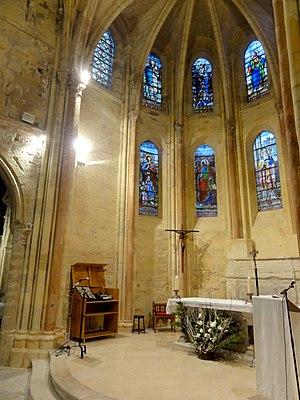
Intérieur de l'église - voir titre.
L'église Saint-Étienne est une église catholique paroissiale située à Marly-la-Ville, en France. Sa construction commence à la fin du XIIᵉ siècle dans le style gothique primitif, mais la plus grande partie de l'édifice date du XIIIᵉ siècle et constitue une belle illustration du style gothique rayonnant. L'élévation sur trois niveaux avec triforium et baies hautes que l'on rencontre dans la nef, ainsi que les deux niveaux de fenêtres superposées dans l'abside témoignent d'une ambition et recherche architecturale peu communes pour une paroisse rurale. L'architecte a su donner un effet d'élancement à la nef, et l'intérieur est élégant et assez lumineux. Une particularité est la chapelle au plan outrepassé au chevet du bas-côté sud, dont les murs extérieurs décrivent un hémicycle : ce type de chapelle n'existe sinon que dans le nord-est de la France. La fin du XVᵉ siècle apporte le revoûtement du vaisseau central par des voûtes flamboyantes aux nervures complexes. En 1774, un lambris de demi-revêtement est posé dans la quasi-totalité de l'église, et les chapiteaux des grandes arcades sont privés de leur décor sculpté. L'édifice est classée monument historique depuis 1933.